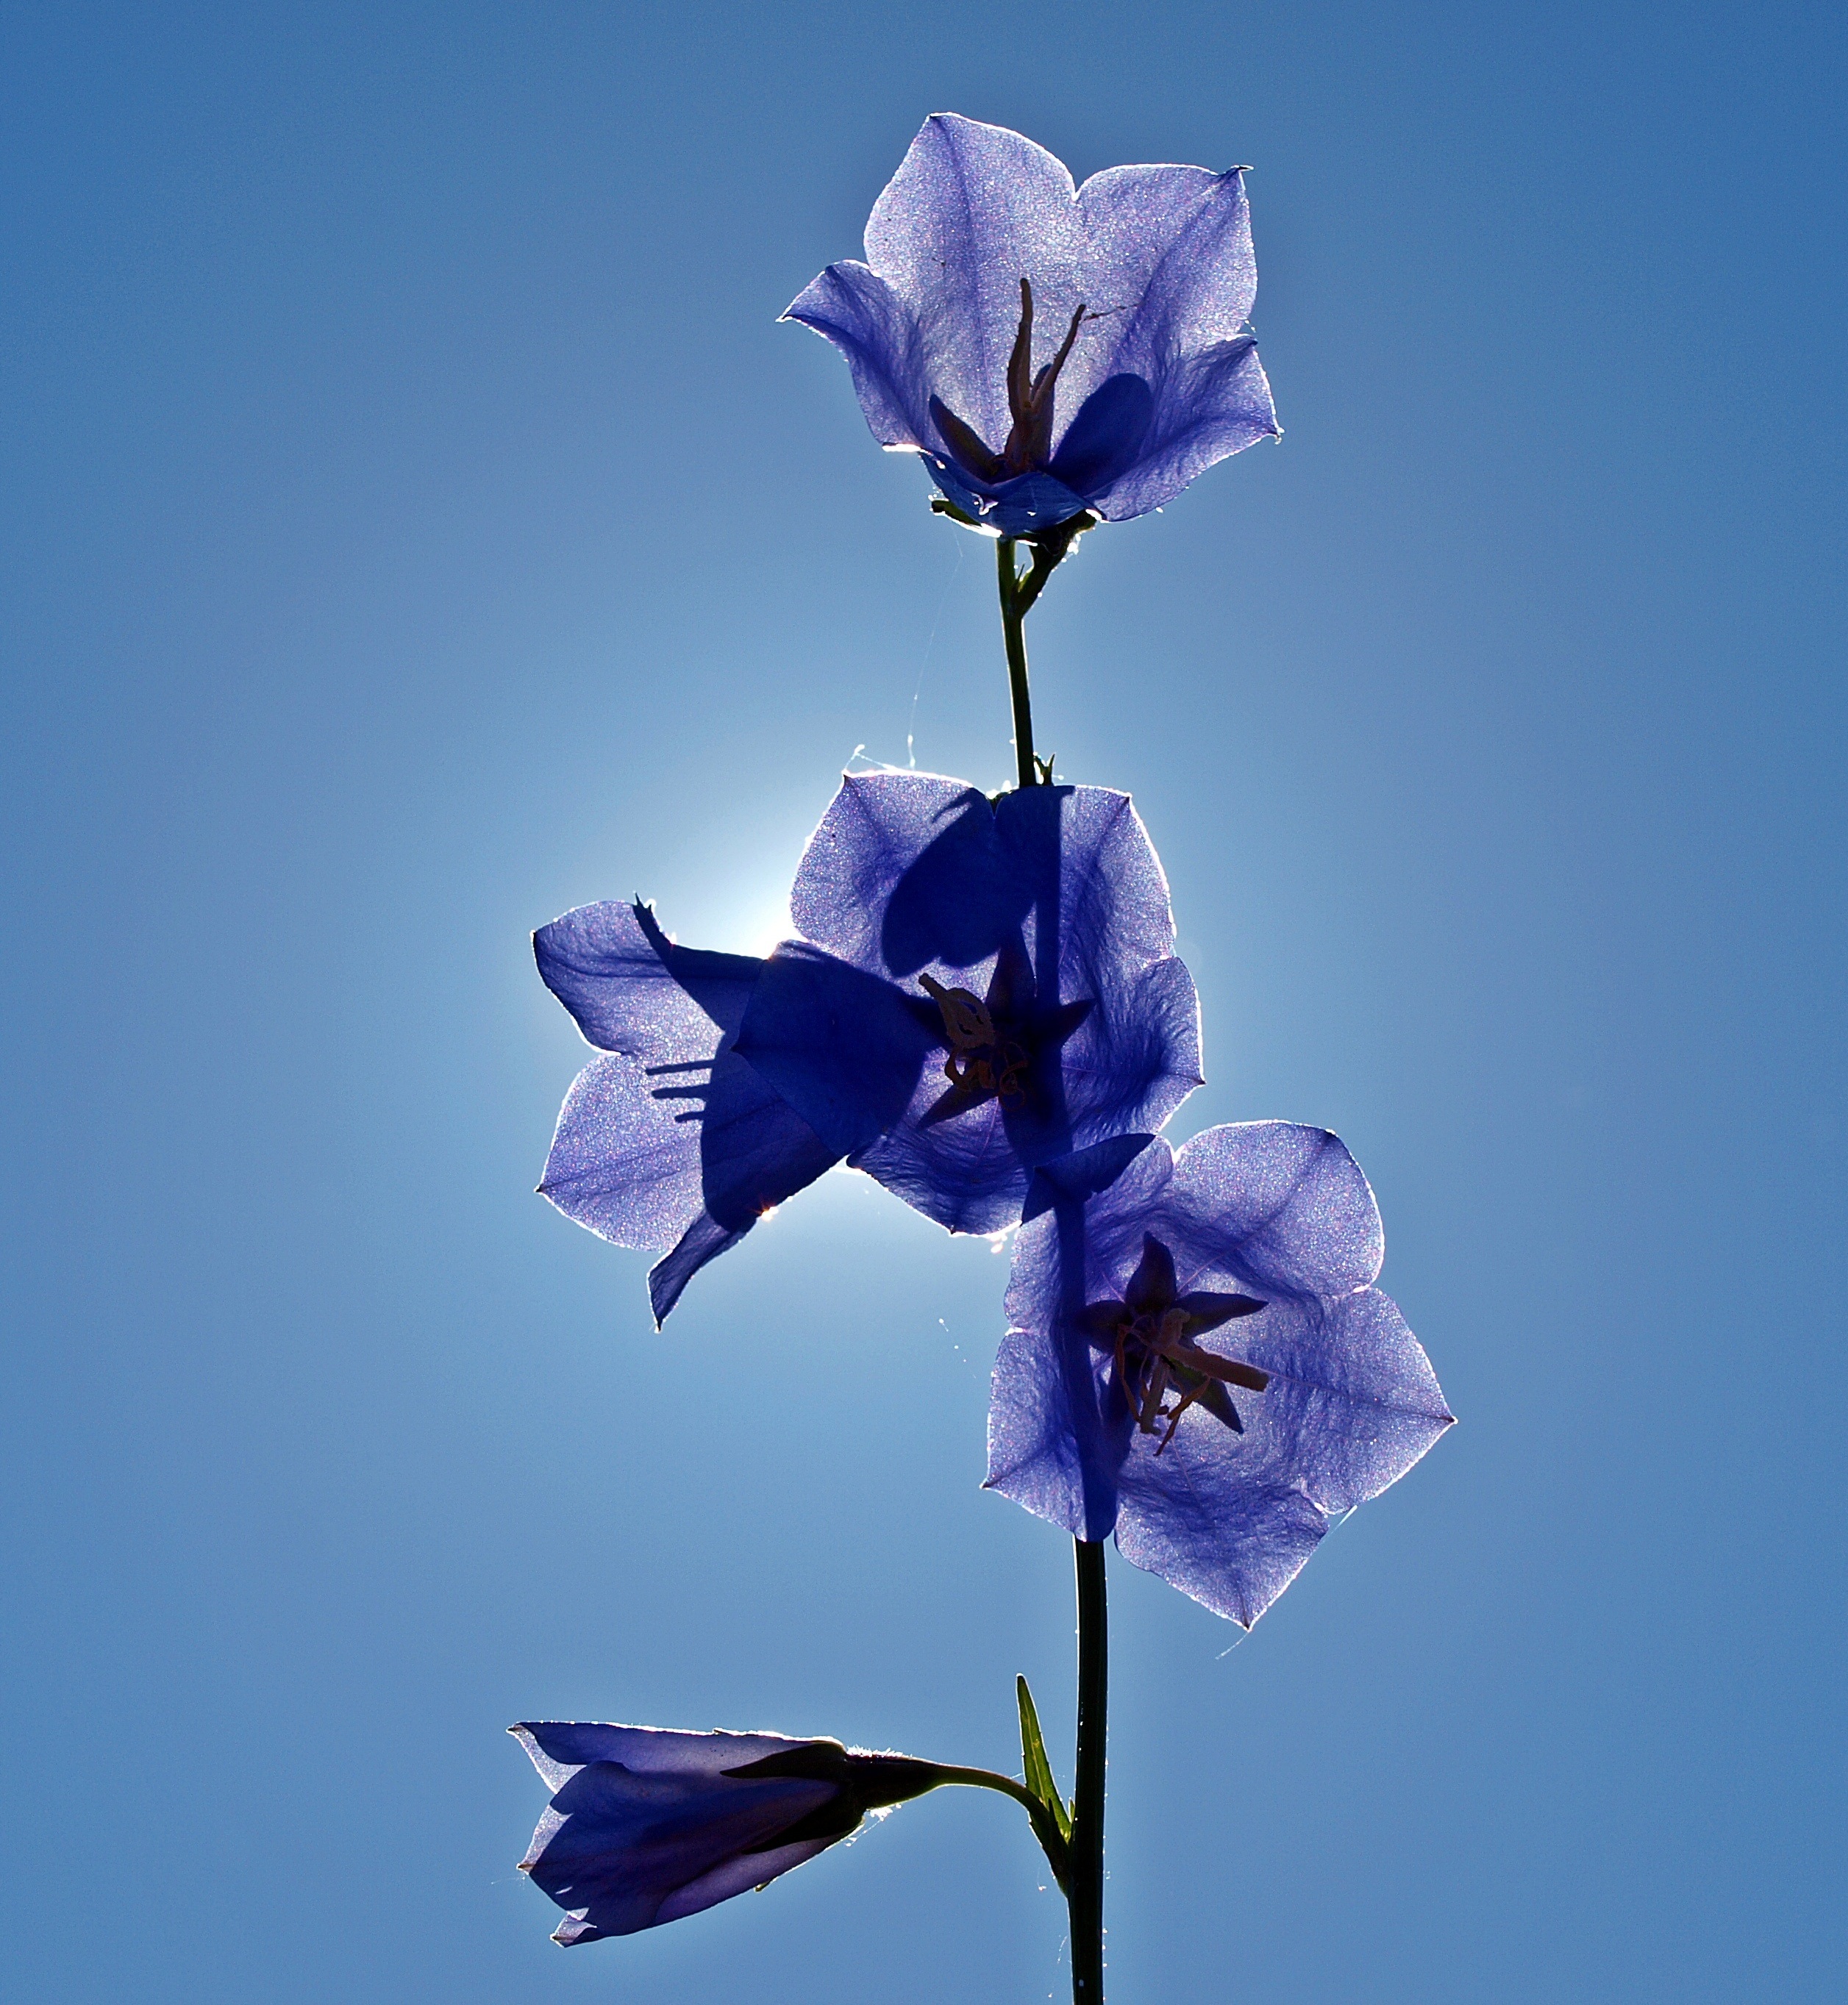
nature, blossom, plant, flower, purple, petal, live, blue, flora, organ, gladiolus, macro photography, flowering plant, bellflower family, harebell, plant stem, land plant, iris family